Chen Shizeng

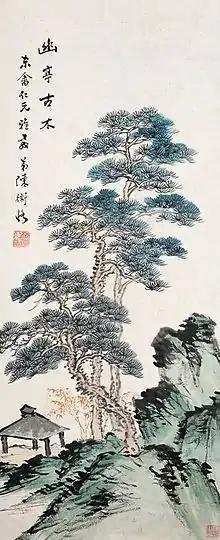
A painting by Chen Shizeng

Chen Shizeng (March 2, 1876, in Fenghuang, Hunan – September 12, 1923, in Nanjing, Jiangsu), original name Chen Hengke, courtesy name Shizeng, art name Xiudaoren Xiuzhe, was a Chinese painter and critic, painter, and educator of early 20th-century China. At a time when some Chinese artists were rejecting traditional painting styles in favor of Western influenced styles, Chen championed traditional literati art in his own art and in his "A Study of Chinese Literati Painting".